Jonah Kūhiō Kalanianaʻole

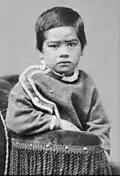
The young Kūhiō

Kalanianaʻole was born March 26, 1871, in Kukuiʻula, Kōloa on the island of Kauaʻi. Like many "aliʻi" (Hawaiian nobility) his genealogy was complex, but he was an heir of Kaumualiʻi, the last ruling chief of Kauaʻi. He was named after his maternal grandfather Kūhiō Kalanianaʻole, a High Chief of Hilo, and his paternal grandfather Jonah Piʻikoi, a High Chief of Kauaʻi. His Hawaiian name Kuhio translated into "Chief who leaned forward as he stood," and "Kalanianaʻole" meant "ambitious Chief," or "Chief who is never satisfied."